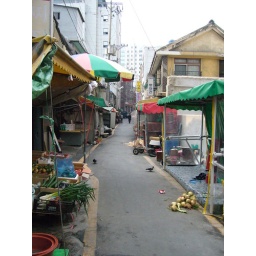
A view from the bottom of my street. My building is just visible in the distance, the small red brick building.